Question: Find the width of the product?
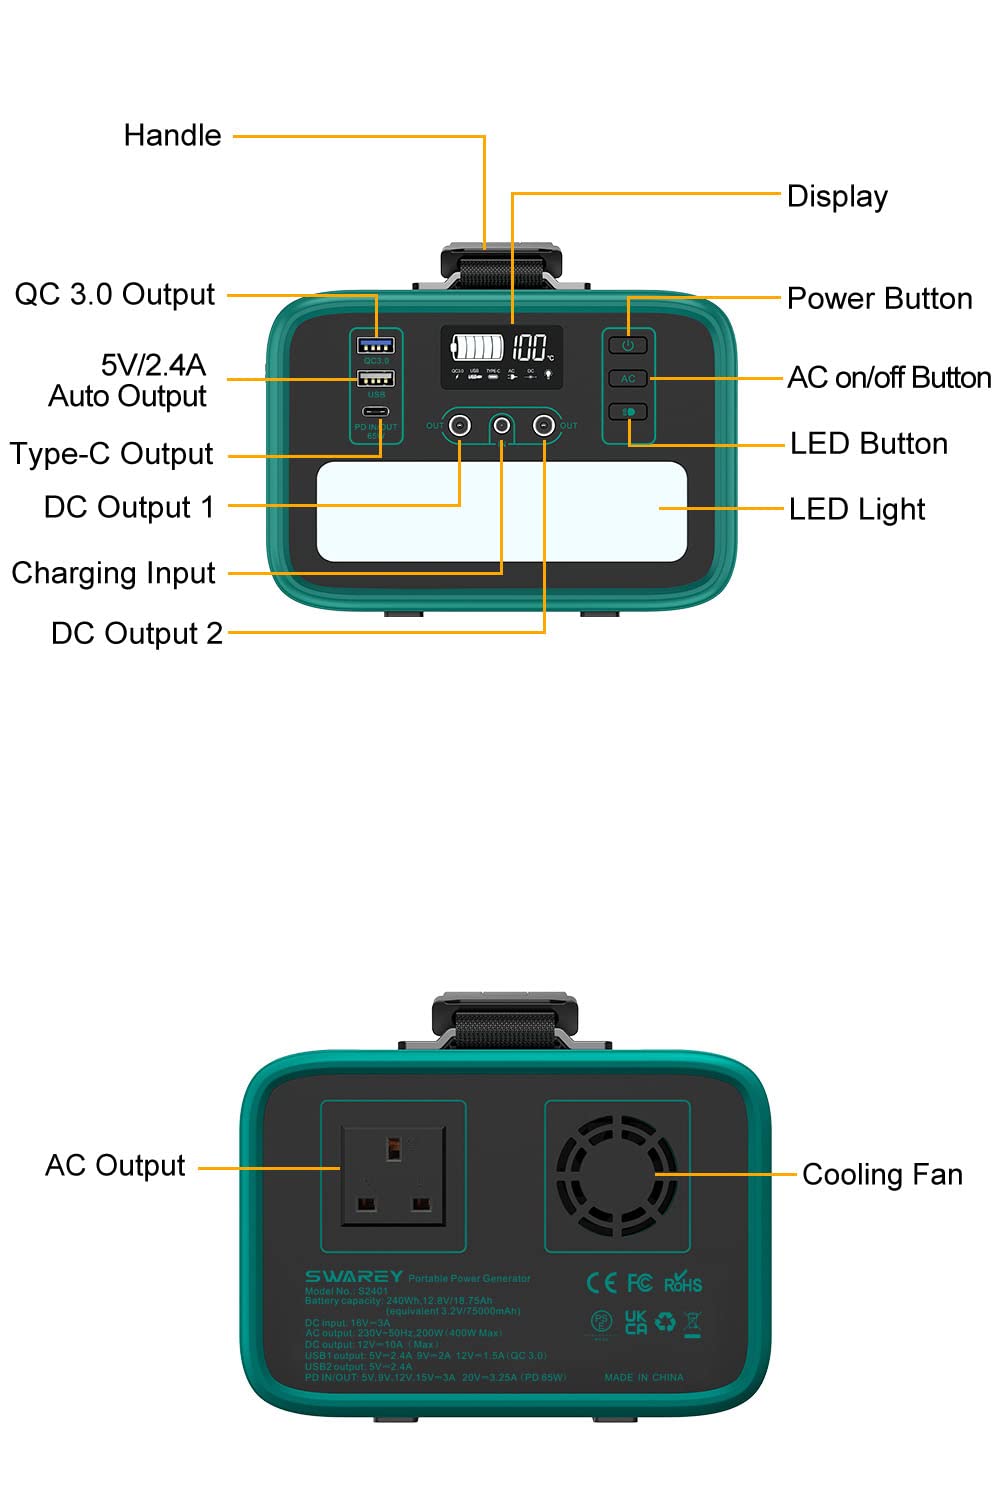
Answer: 3.0 inch